Carrow Road

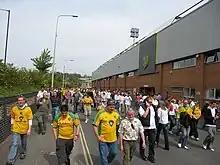
Fans walking along the road from which the stadium takes its name

Norwich City played at Newmarket Road from 1902 to 1908, with a record attendance of 10,366 in 1908. Following a dispute over the conditions of renting Newmarket Road, the club moved to a new home in 1908, a converted disused chalk pit in Rosary Road, Norwich. The new ground became known as The Nest, named for Norwich City's nickname, "The Canaries".